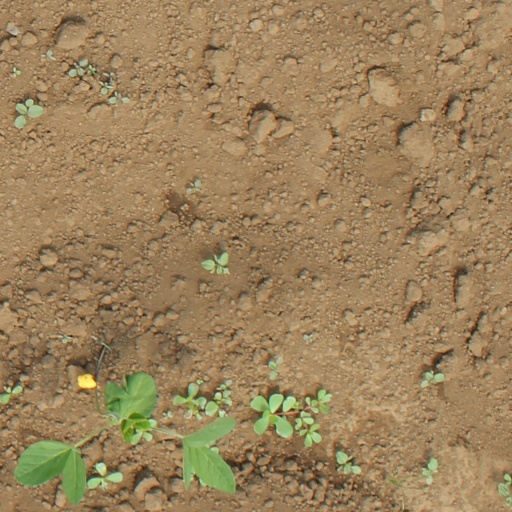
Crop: soybean